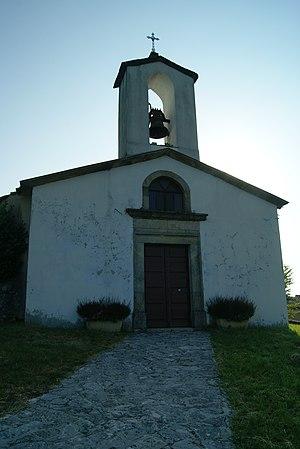
Église Veyras
Veyras est une commune française située dans le département de l'Ardèche, en région Auvergne-Rhône-Alpes.